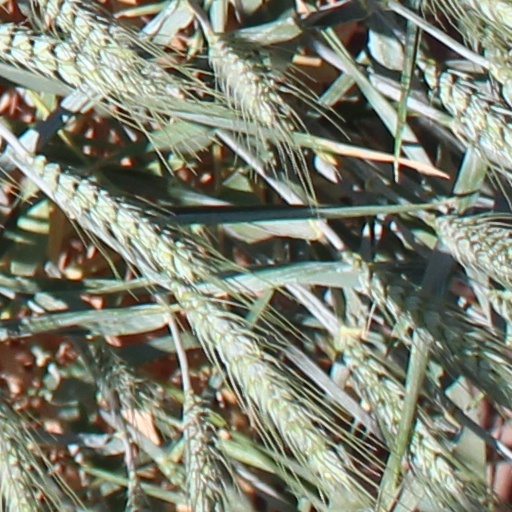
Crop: wheat